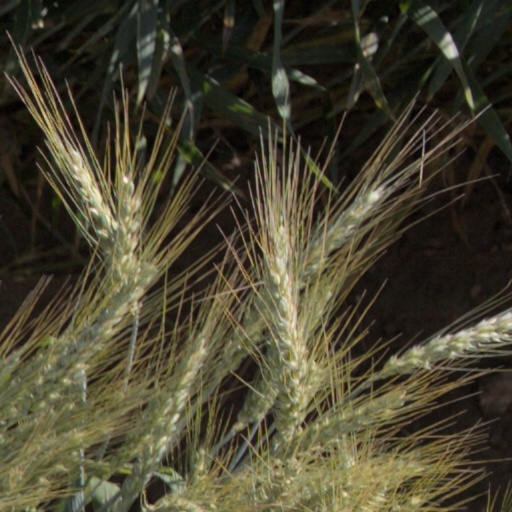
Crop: wheat